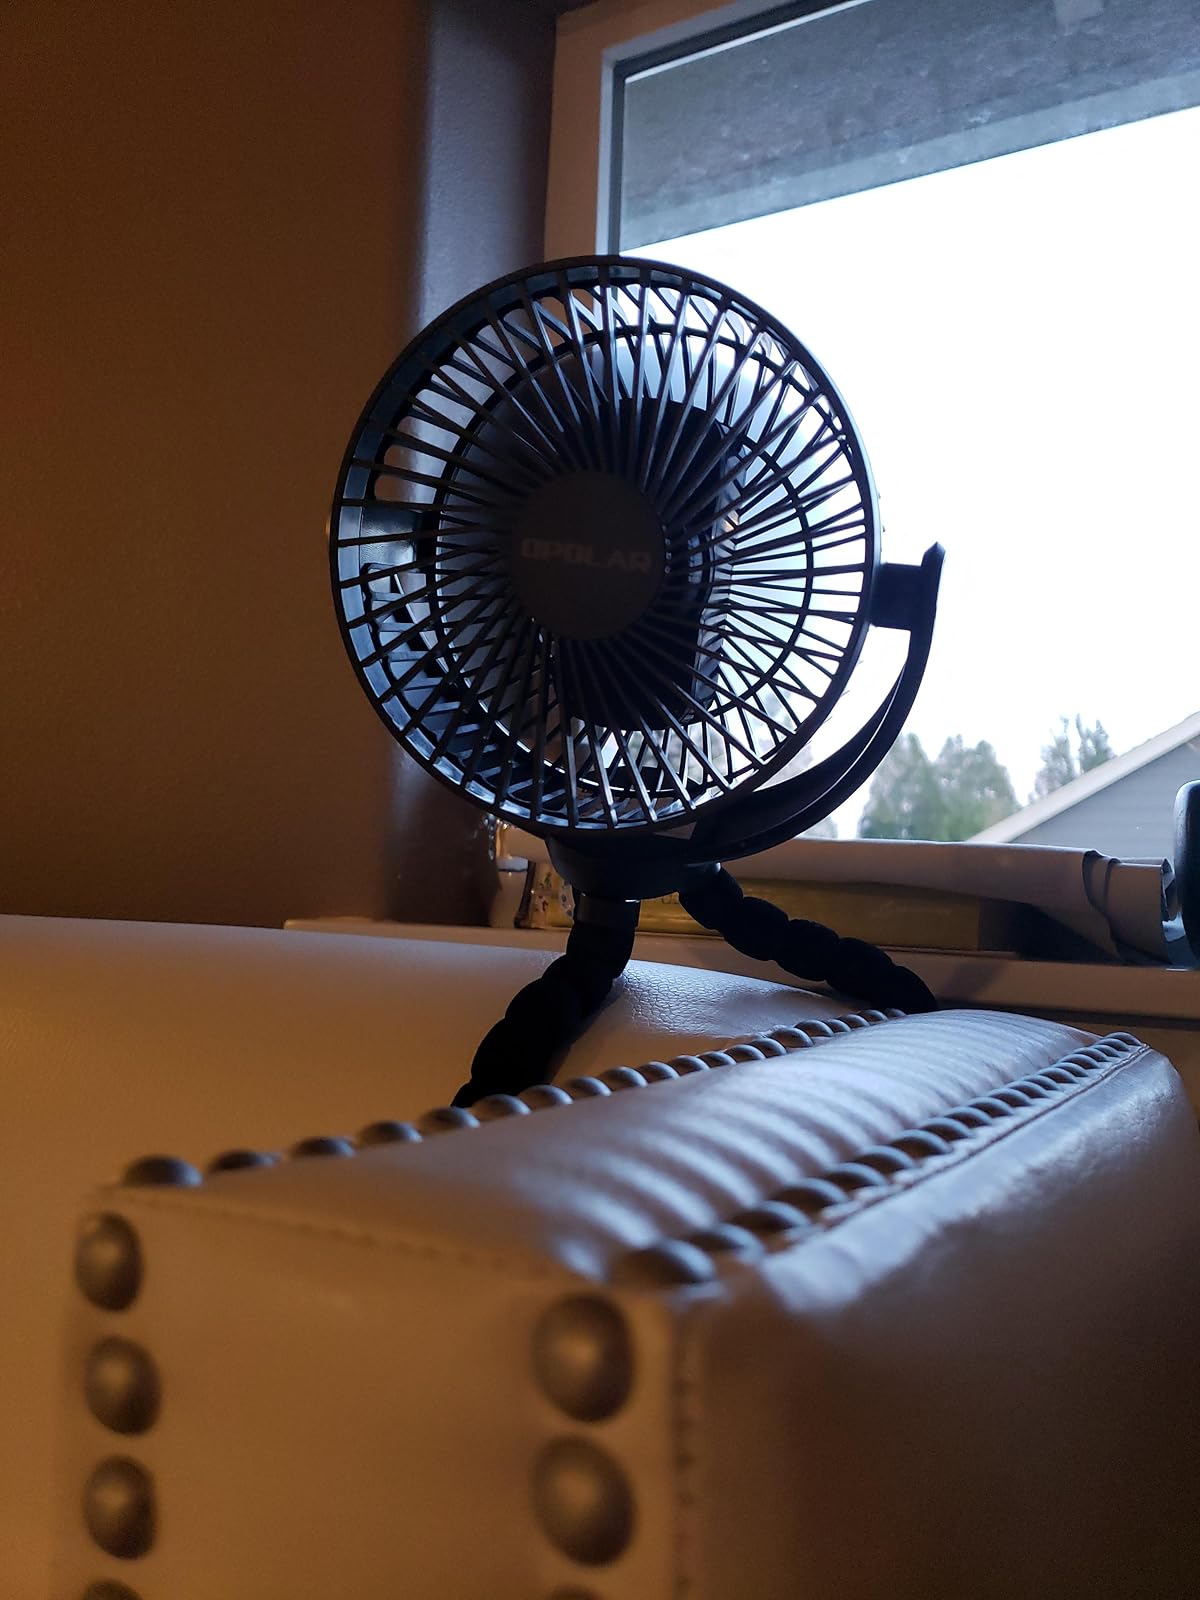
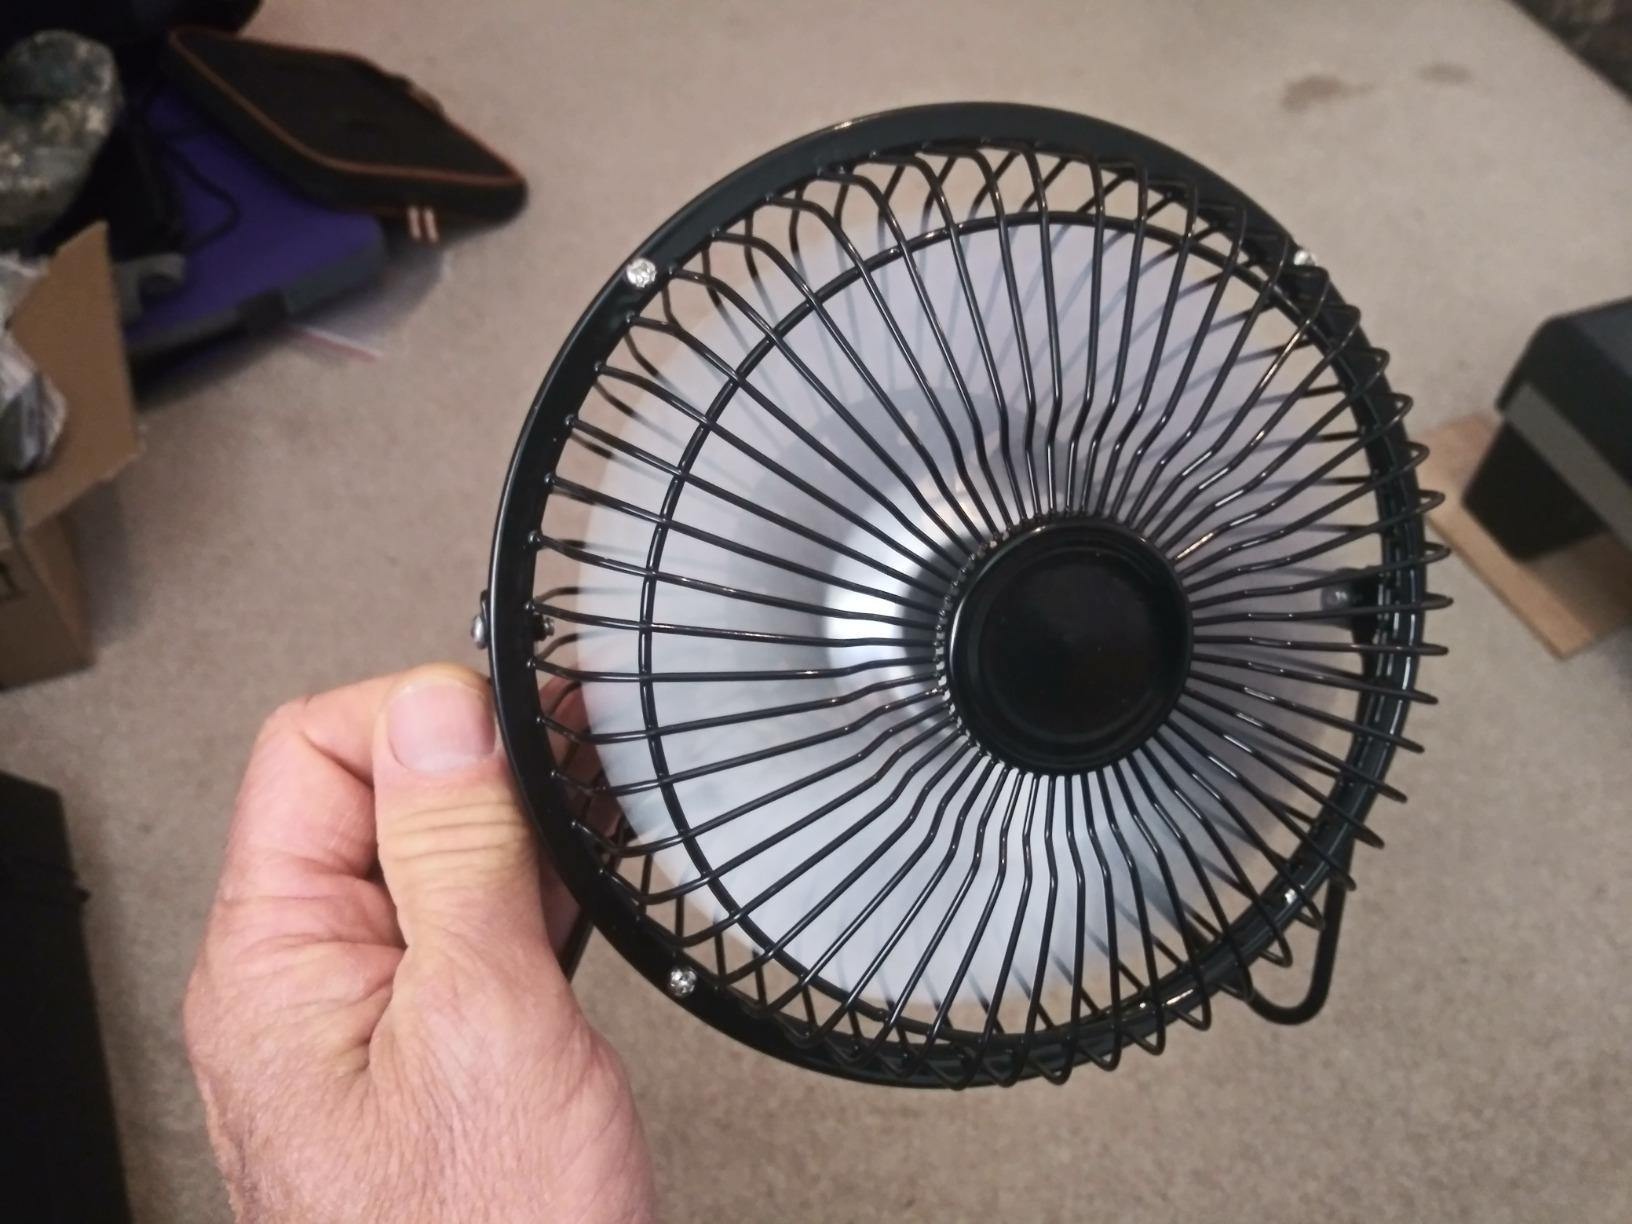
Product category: fan
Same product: no